Trail

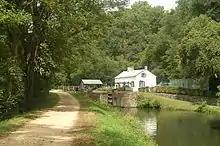
Swain's Lock on the C & O Canal in Maryland, US

Rail trails or paths are shared-use paths that take advantage of abandoned railway corridors. They can be used for walking, cycling and horseback riding. They exist throughout the world. RailTrails Australia describes them as:Following the route of the railways, they cut through hills, under roads, over embankments and across gullies and creeks. Apart from being great places to walk, cycle or horse ride, rail trails are linear conservation corridors protecting native plants and animals. They often link remnant vegetation in farming areas and contain valuable flora and fauna habitat. Wineries and other attractions are near many trails as well as B&B's and other great places to stay.